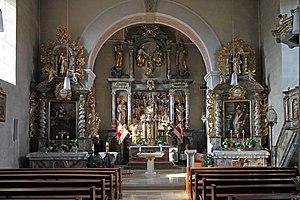
Église St. Barbara à Oberschwappach, décoration d'intérieurs.